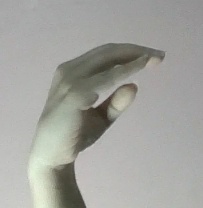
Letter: jeem